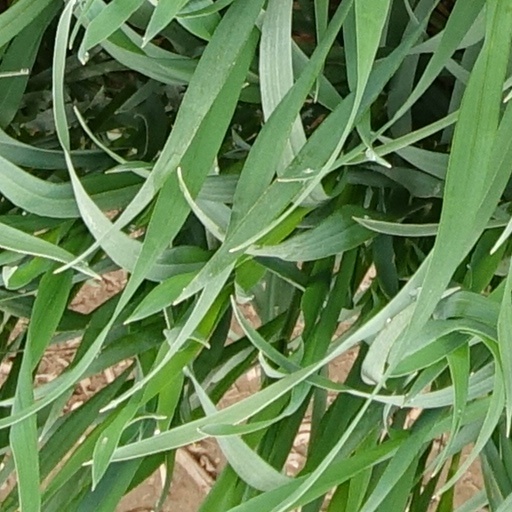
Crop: wheat